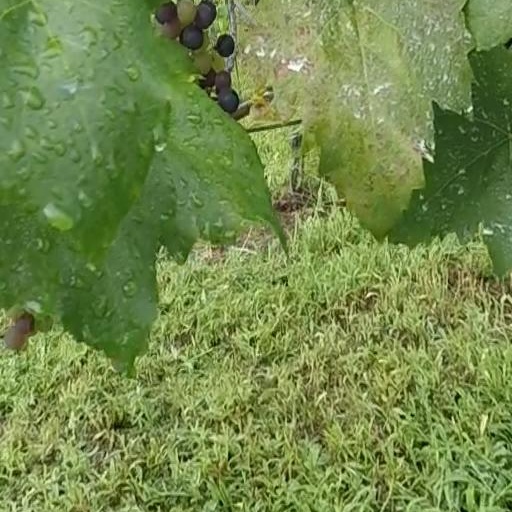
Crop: grape